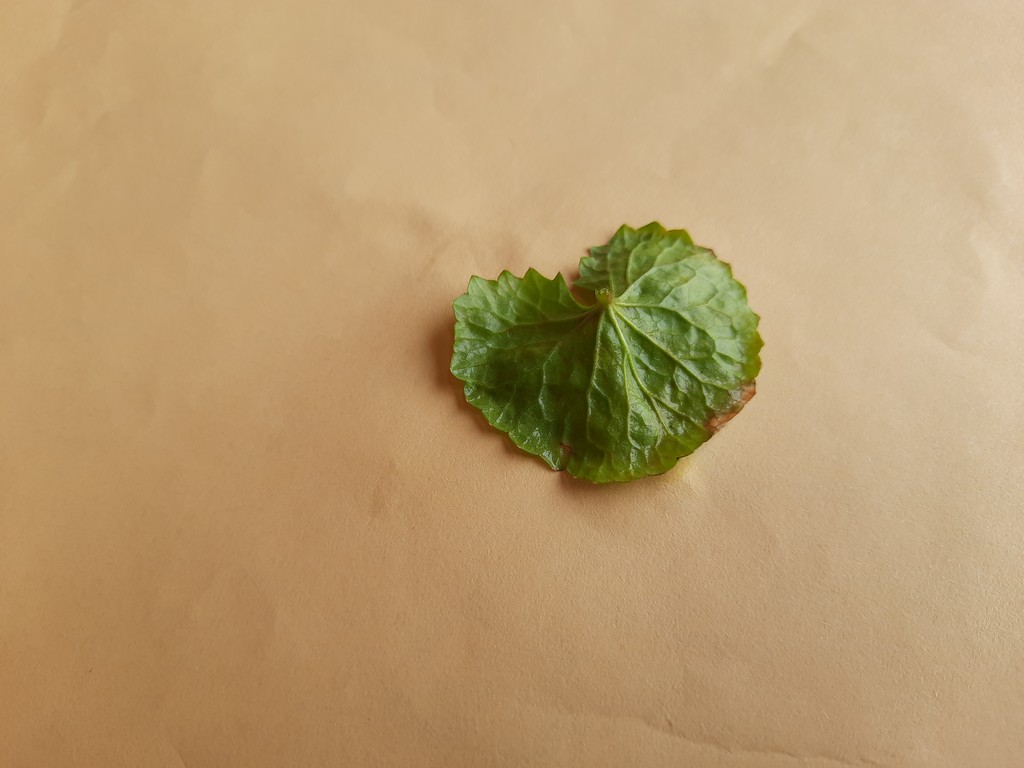
Label: Unhealthy